São Miguel, Lisbon

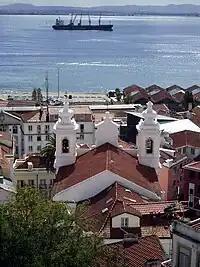
São Miguel Church and parish seen from the Miradouro Santa Luzia

São Miguel (English: "Saint Michael") is a former parish ("freguesia") in the municipality of Lisbon, Portugal. It had a total area of 0.06 km and total population of 1,777 inhabitants (2001); density: 30,638 inhabitants/km. It was created in 1180 near the Castle of São Jorge site. At the administrative reorganization of Lisbon on 8 December 2012 it became part of the parish Santa Maria Maior.